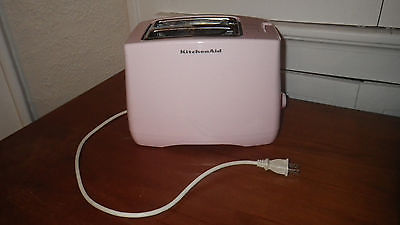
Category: toaster